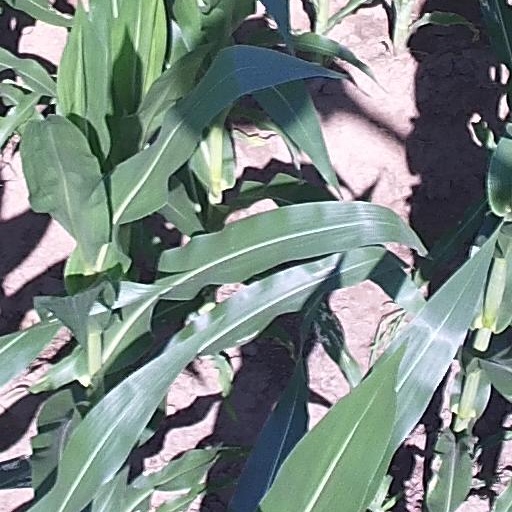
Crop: maize; corn